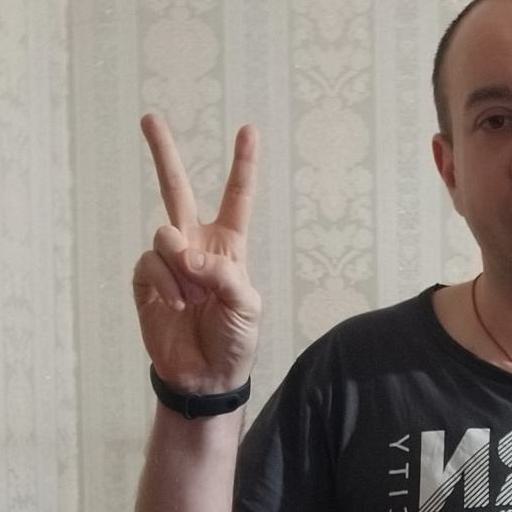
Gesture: peace